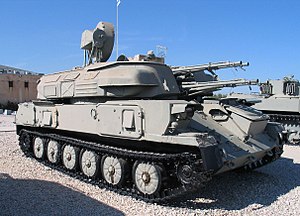
Koreas Folkehær / Arsenal / Infanteri
Koreas Folkehær er den officielle hær for Den Demokratiske Folkerepublik Korea og verdens 4. største hær.